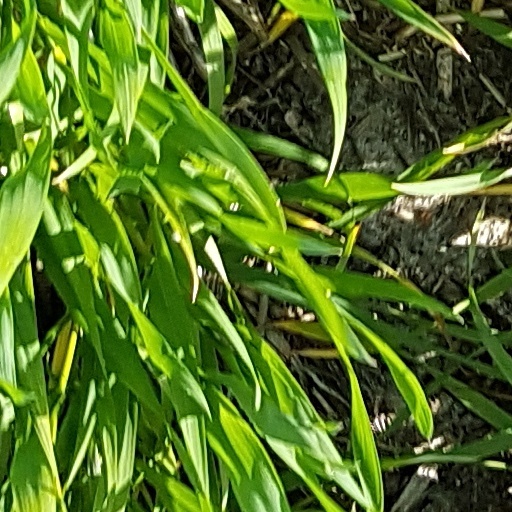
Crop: wheat